Savaiʻi

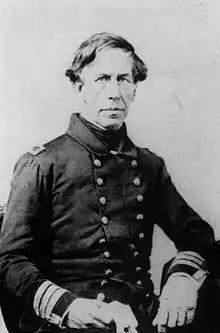
Charles Wilkes

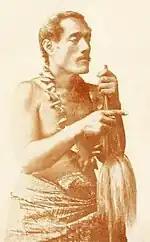
Exiled orator Lauaki Namulauulu Mamoe

Faʻa Sāmoa, the unique traditional culture and way of life in Samoan society, remains strong in Savaiʻi, where there are fewer signs of modern life and less development than on the island of Upolu, where the capital, Apia, is located.